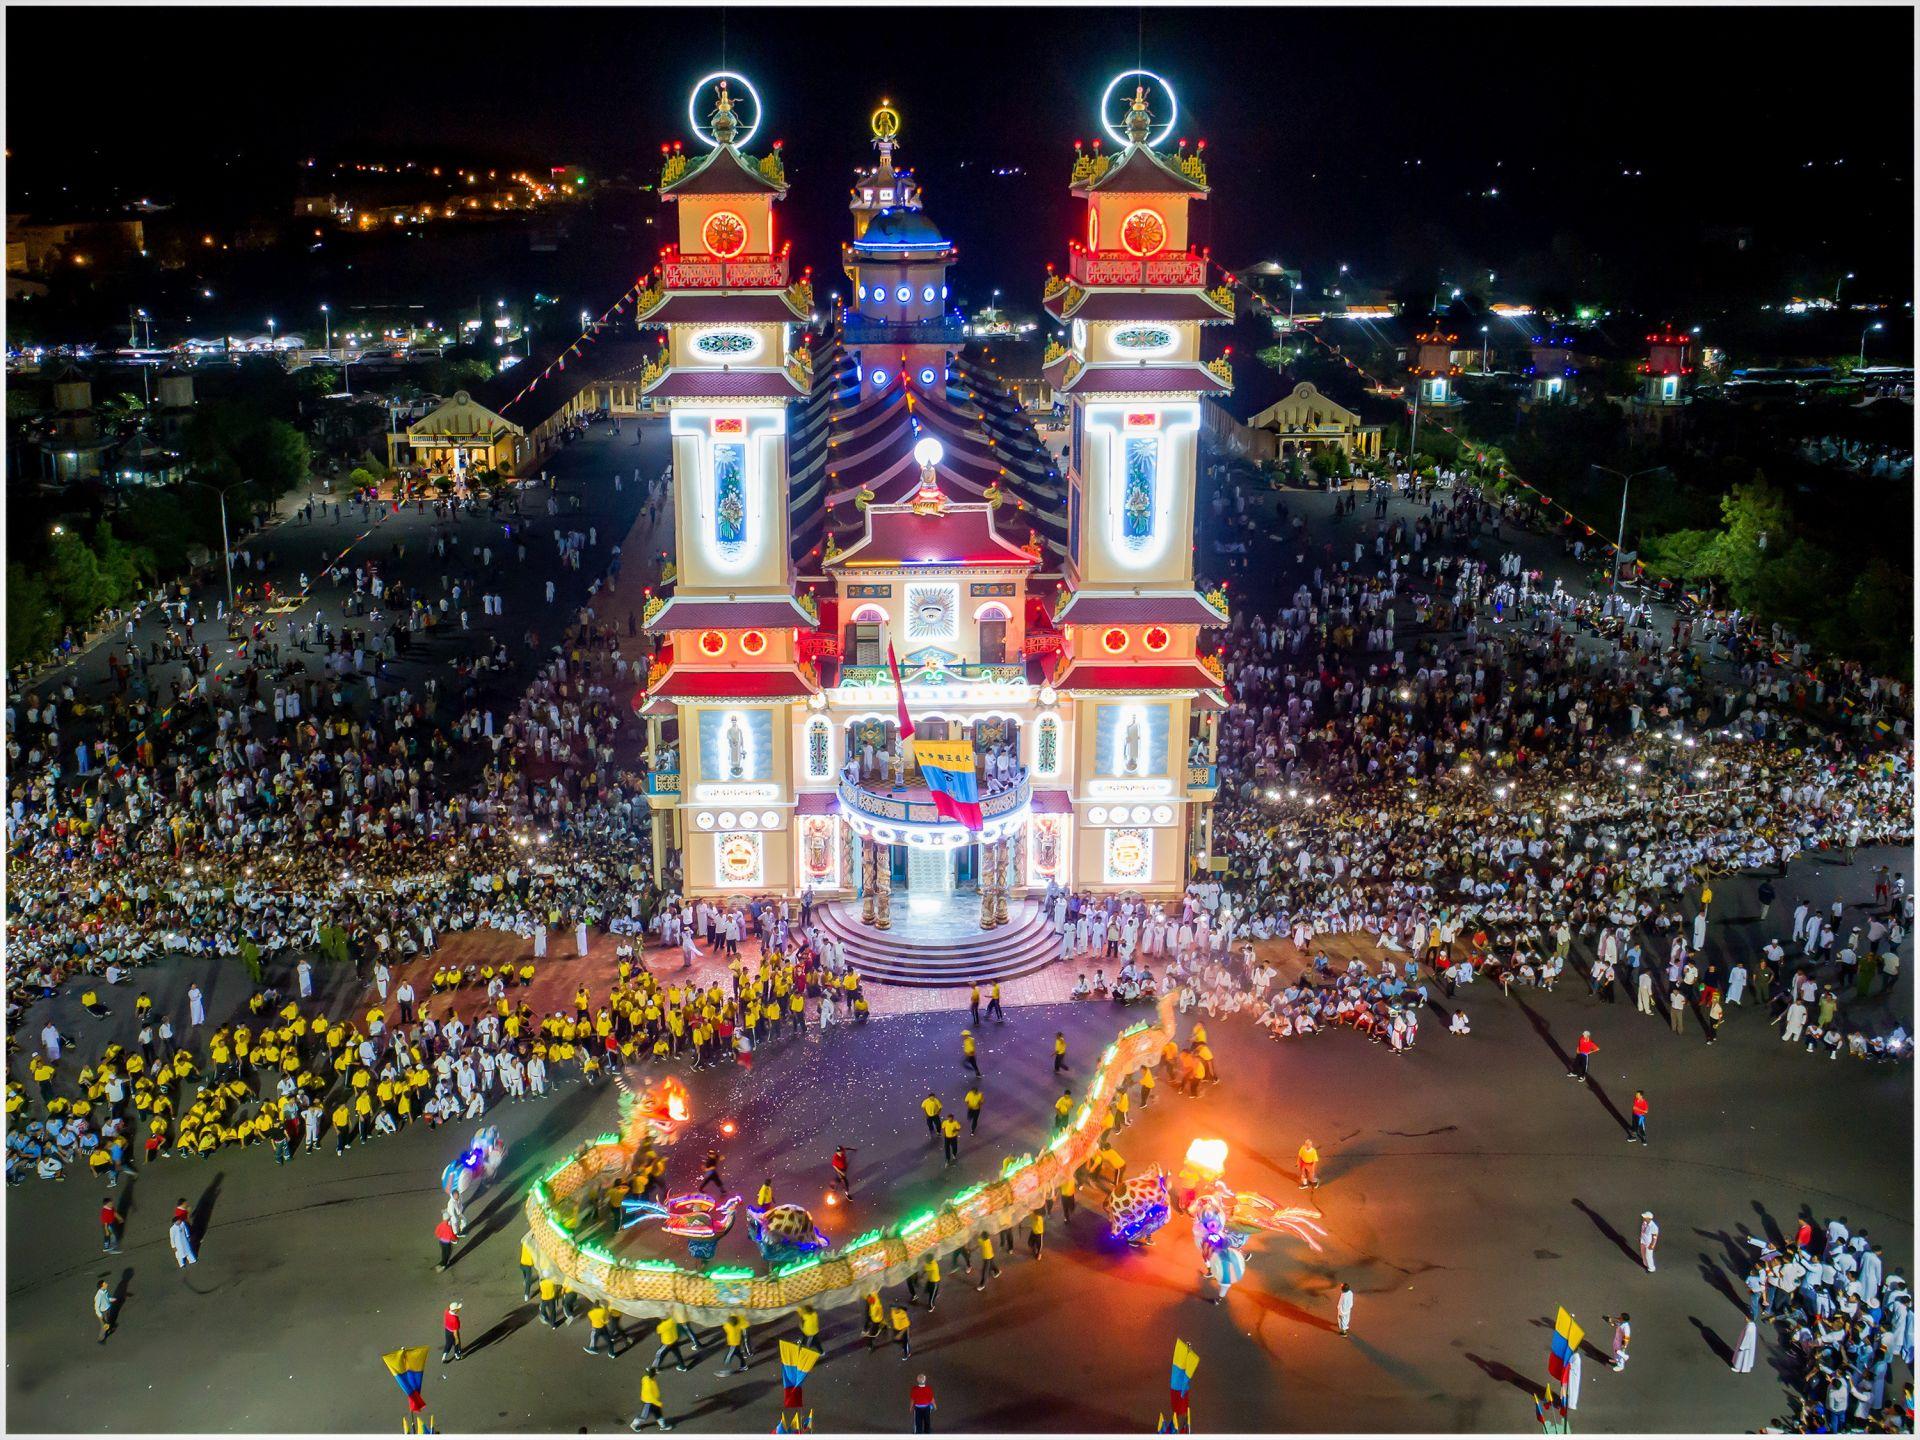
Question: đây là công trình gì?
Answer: một ngôi chùa